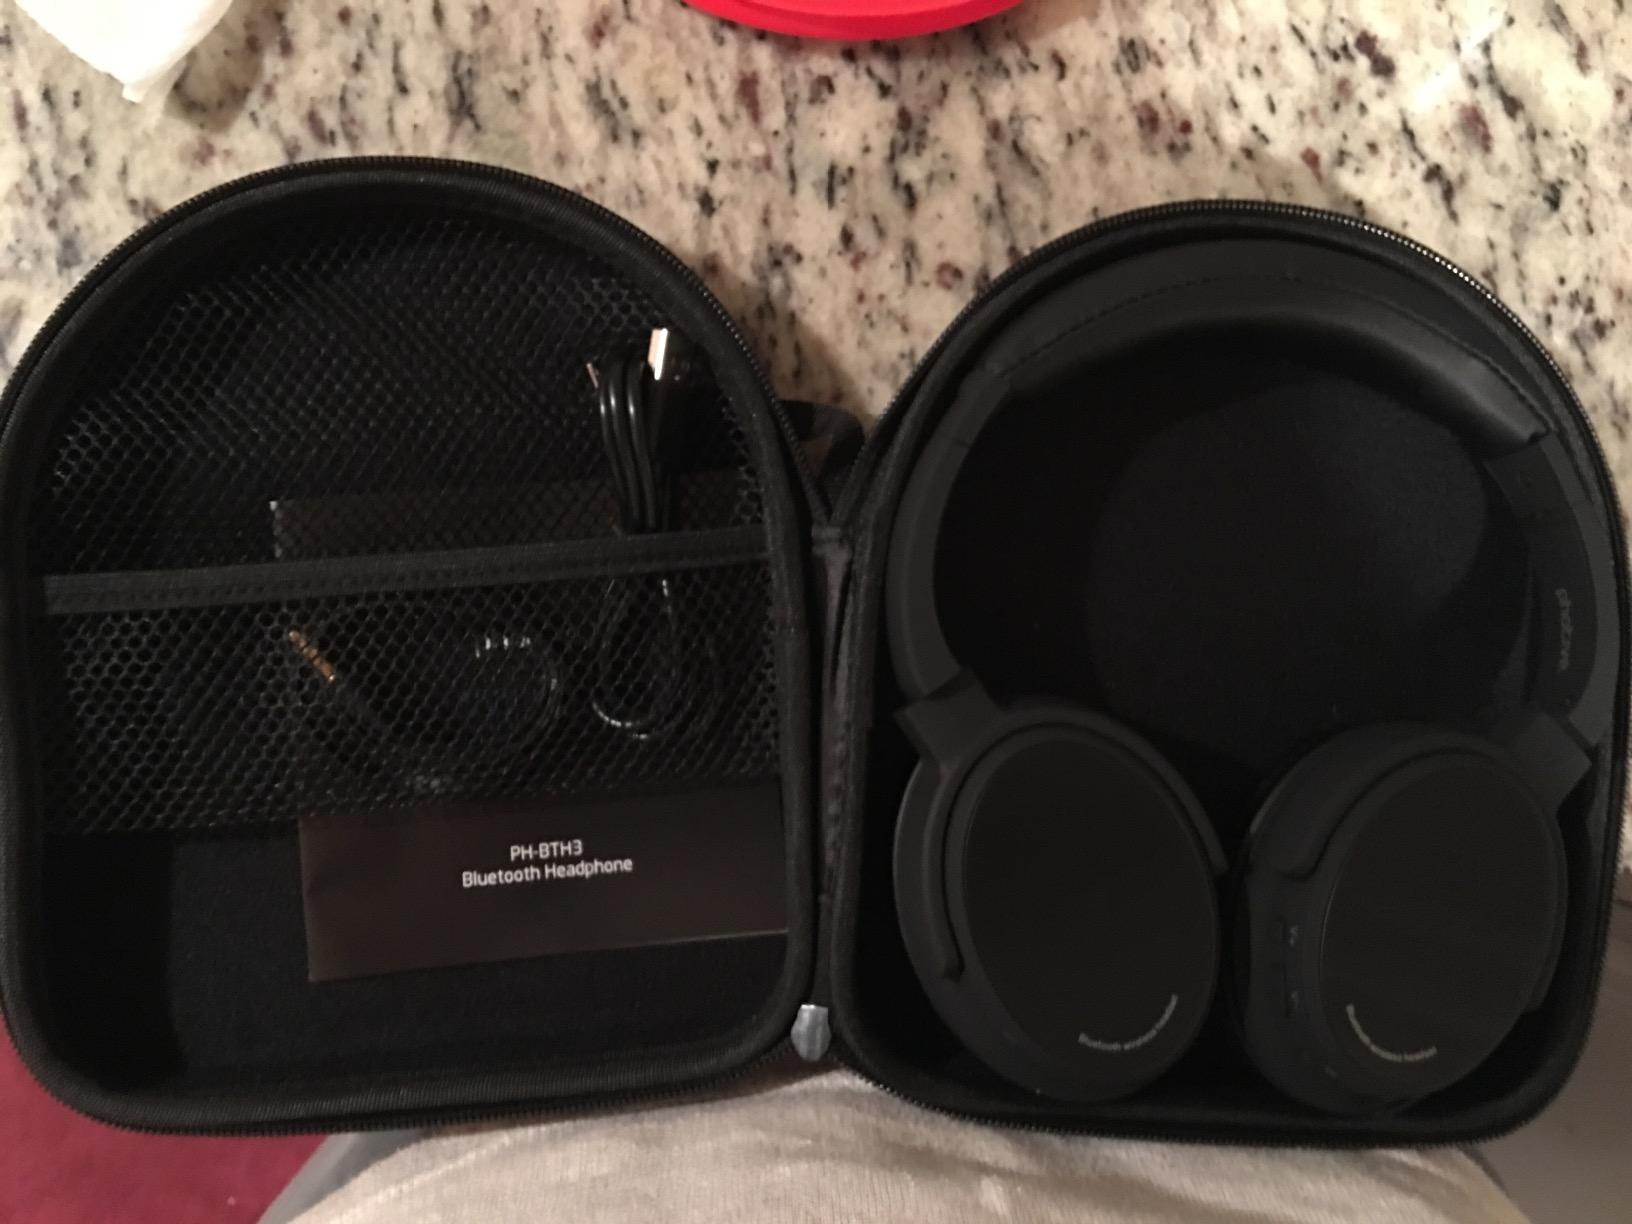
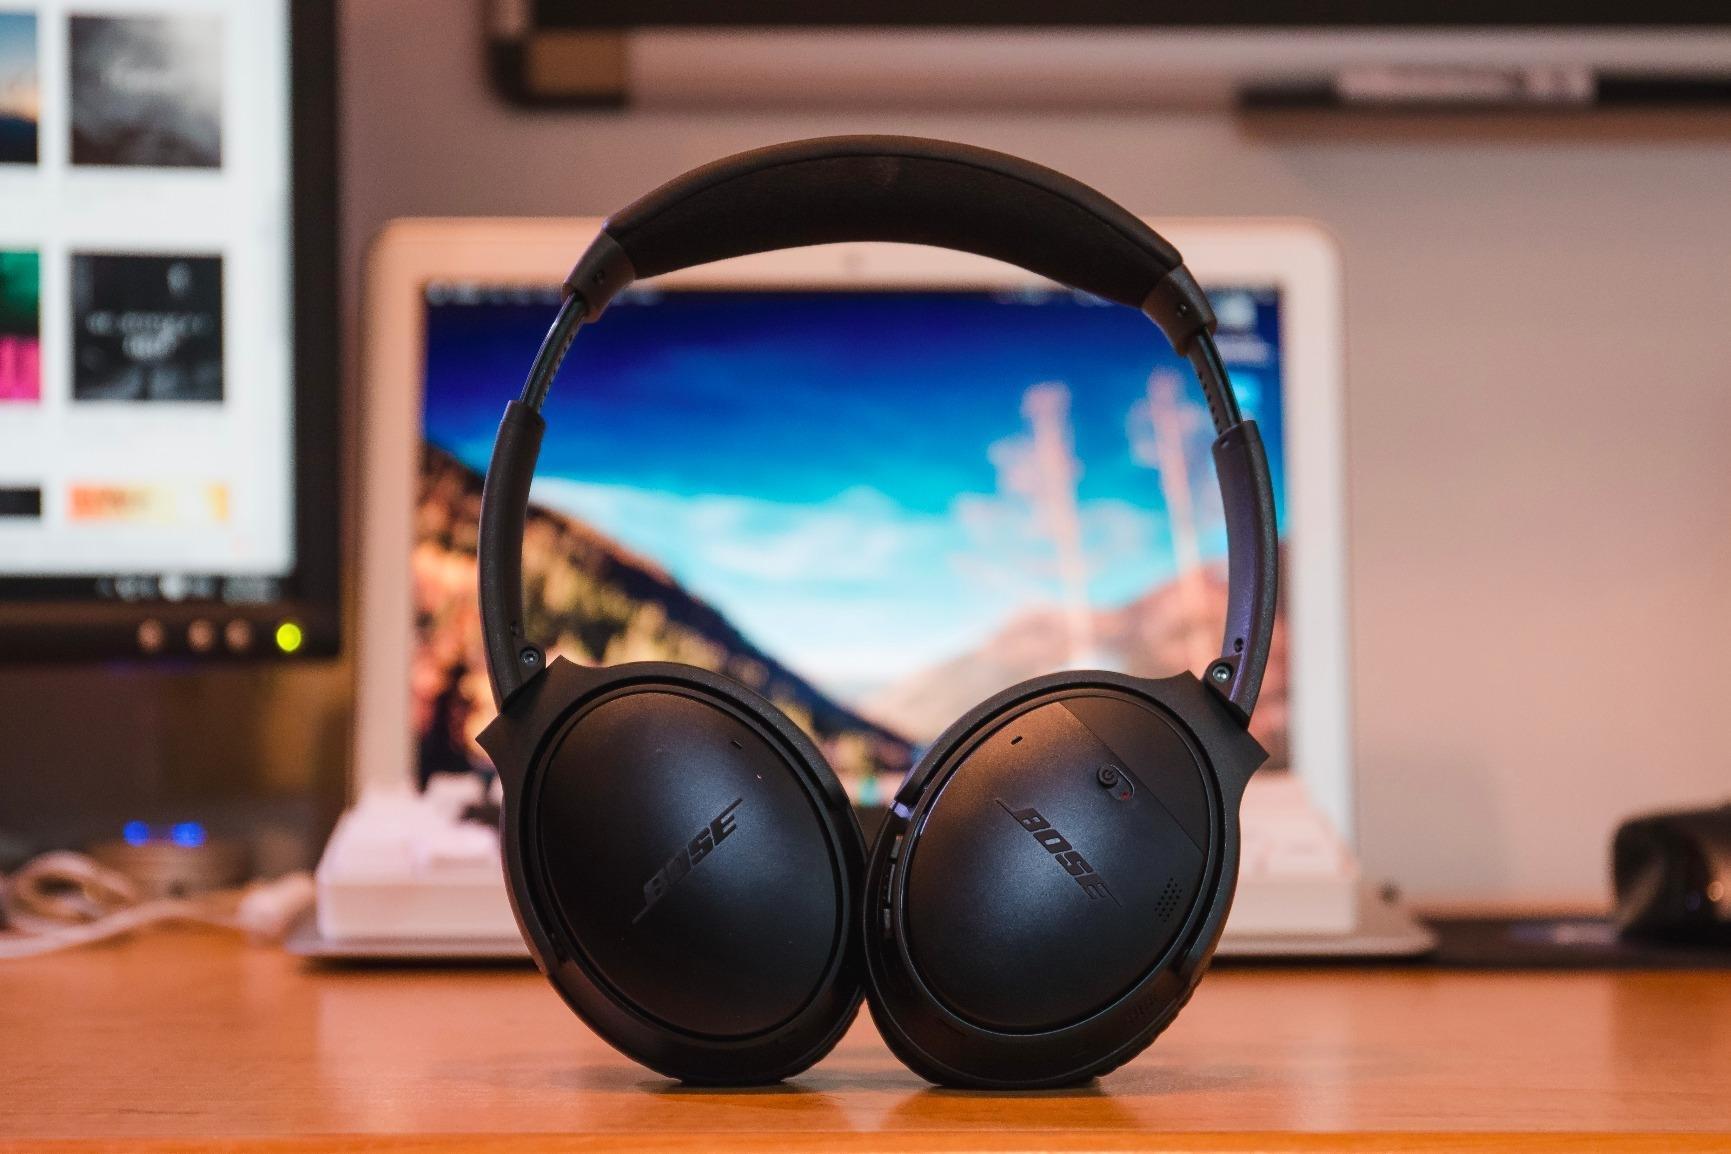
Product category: headphones
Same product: no